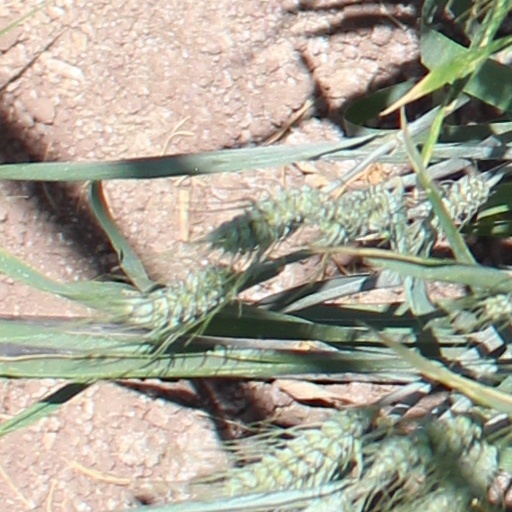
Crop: wheat